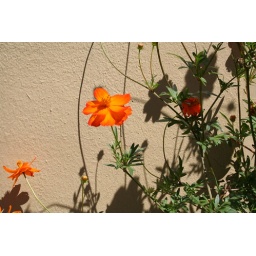
A window box in Society Hill